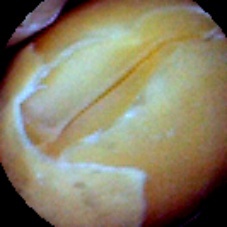
Label: Skin-damaged